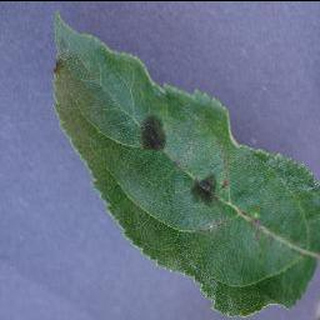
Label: apple_apple_scab